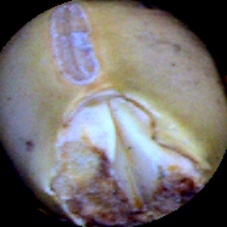
Label: Broken